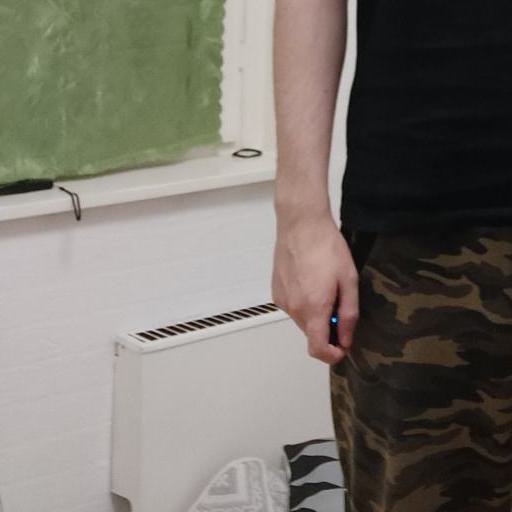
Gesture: no_gesture